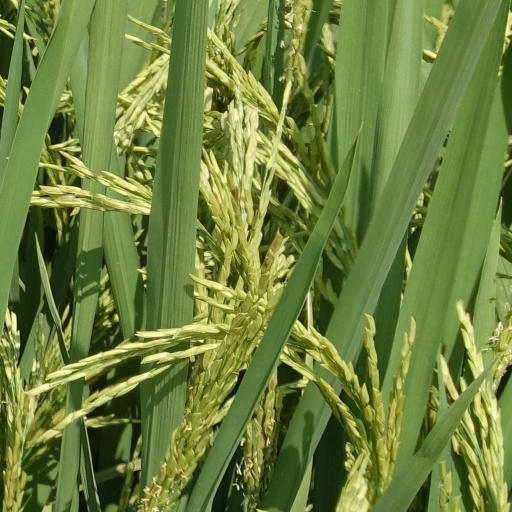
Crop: rice